Ken Dayley

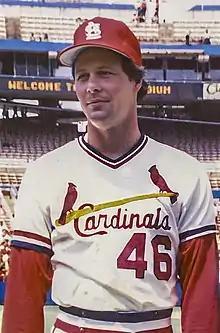

Dayley was traded along with Mike Jorgensen to the St. Louis Cardinals on June 15, 1984, for Ken Oberkfell. After spending most of the rest of that season in the minor leagues, he made it to the majors to stay in 1985, where he was converted to being a full-time relief pitcher. That would remain his role for the remainder of his MLB career, as he never started another game in the majors.